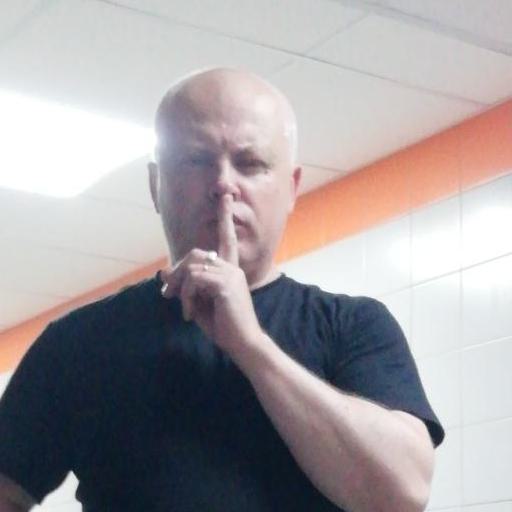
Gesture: mute